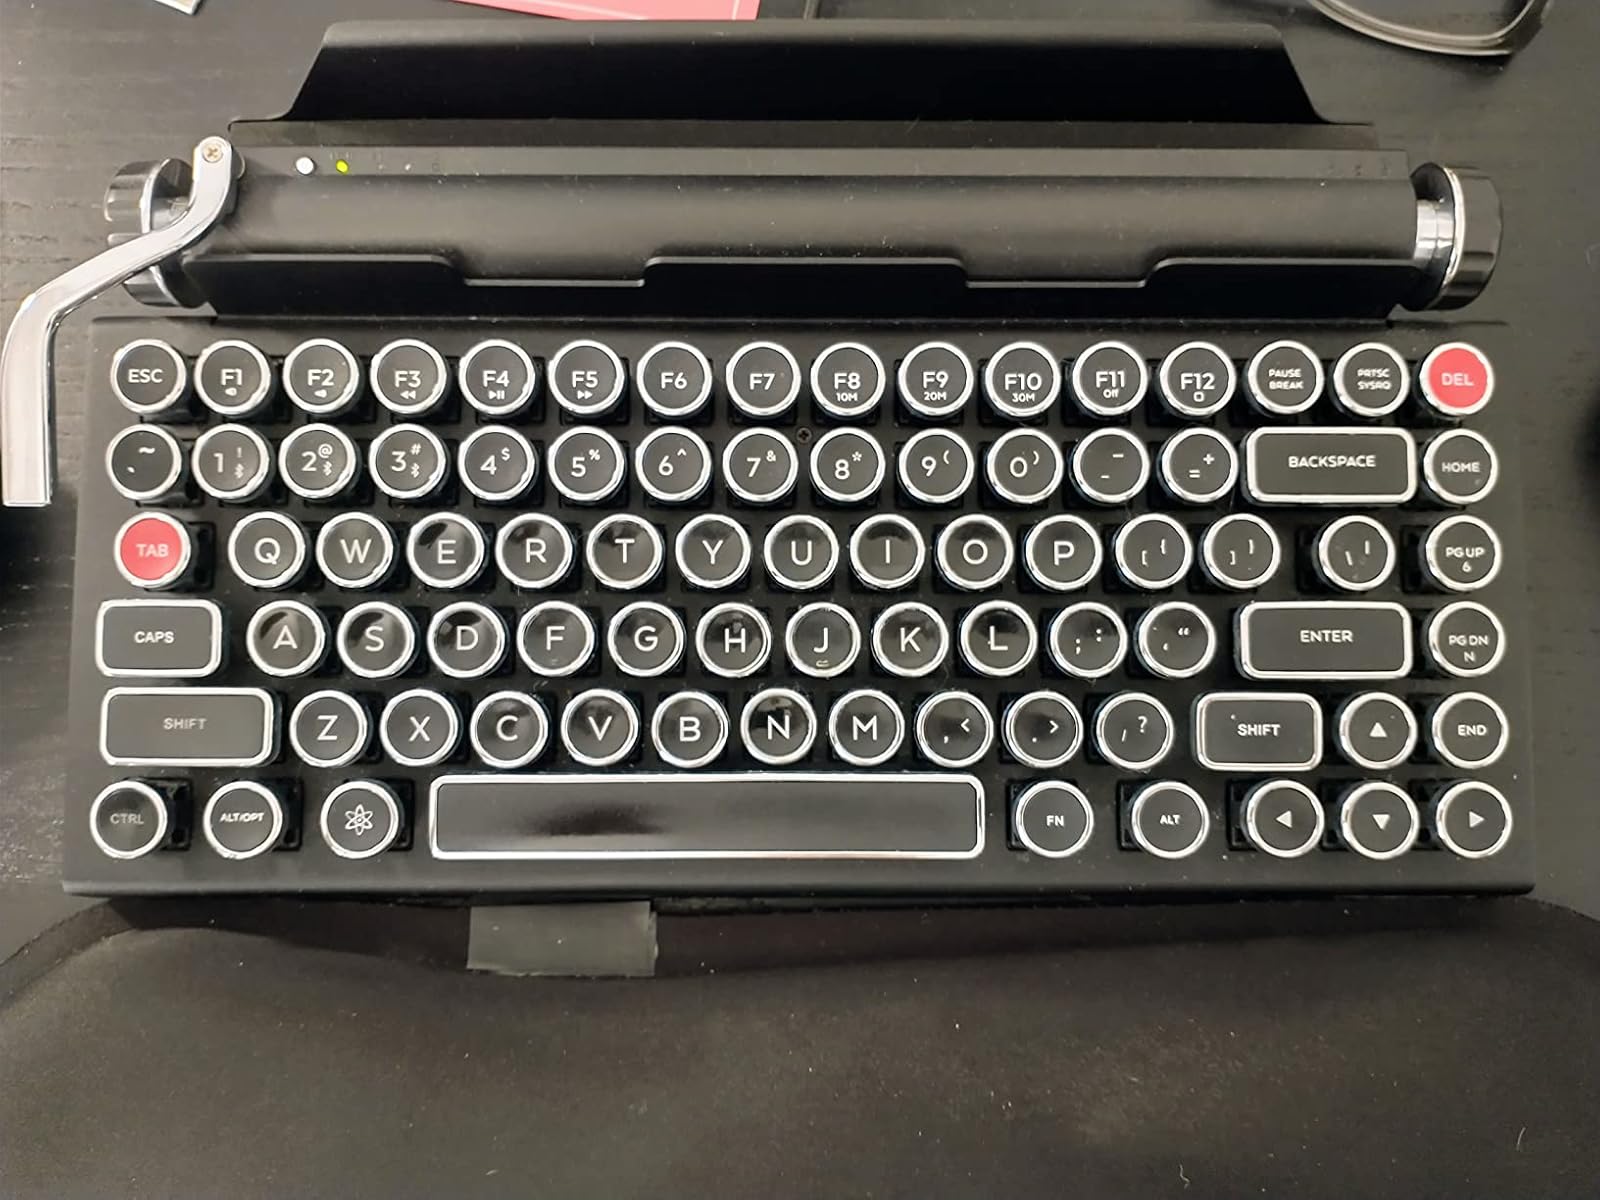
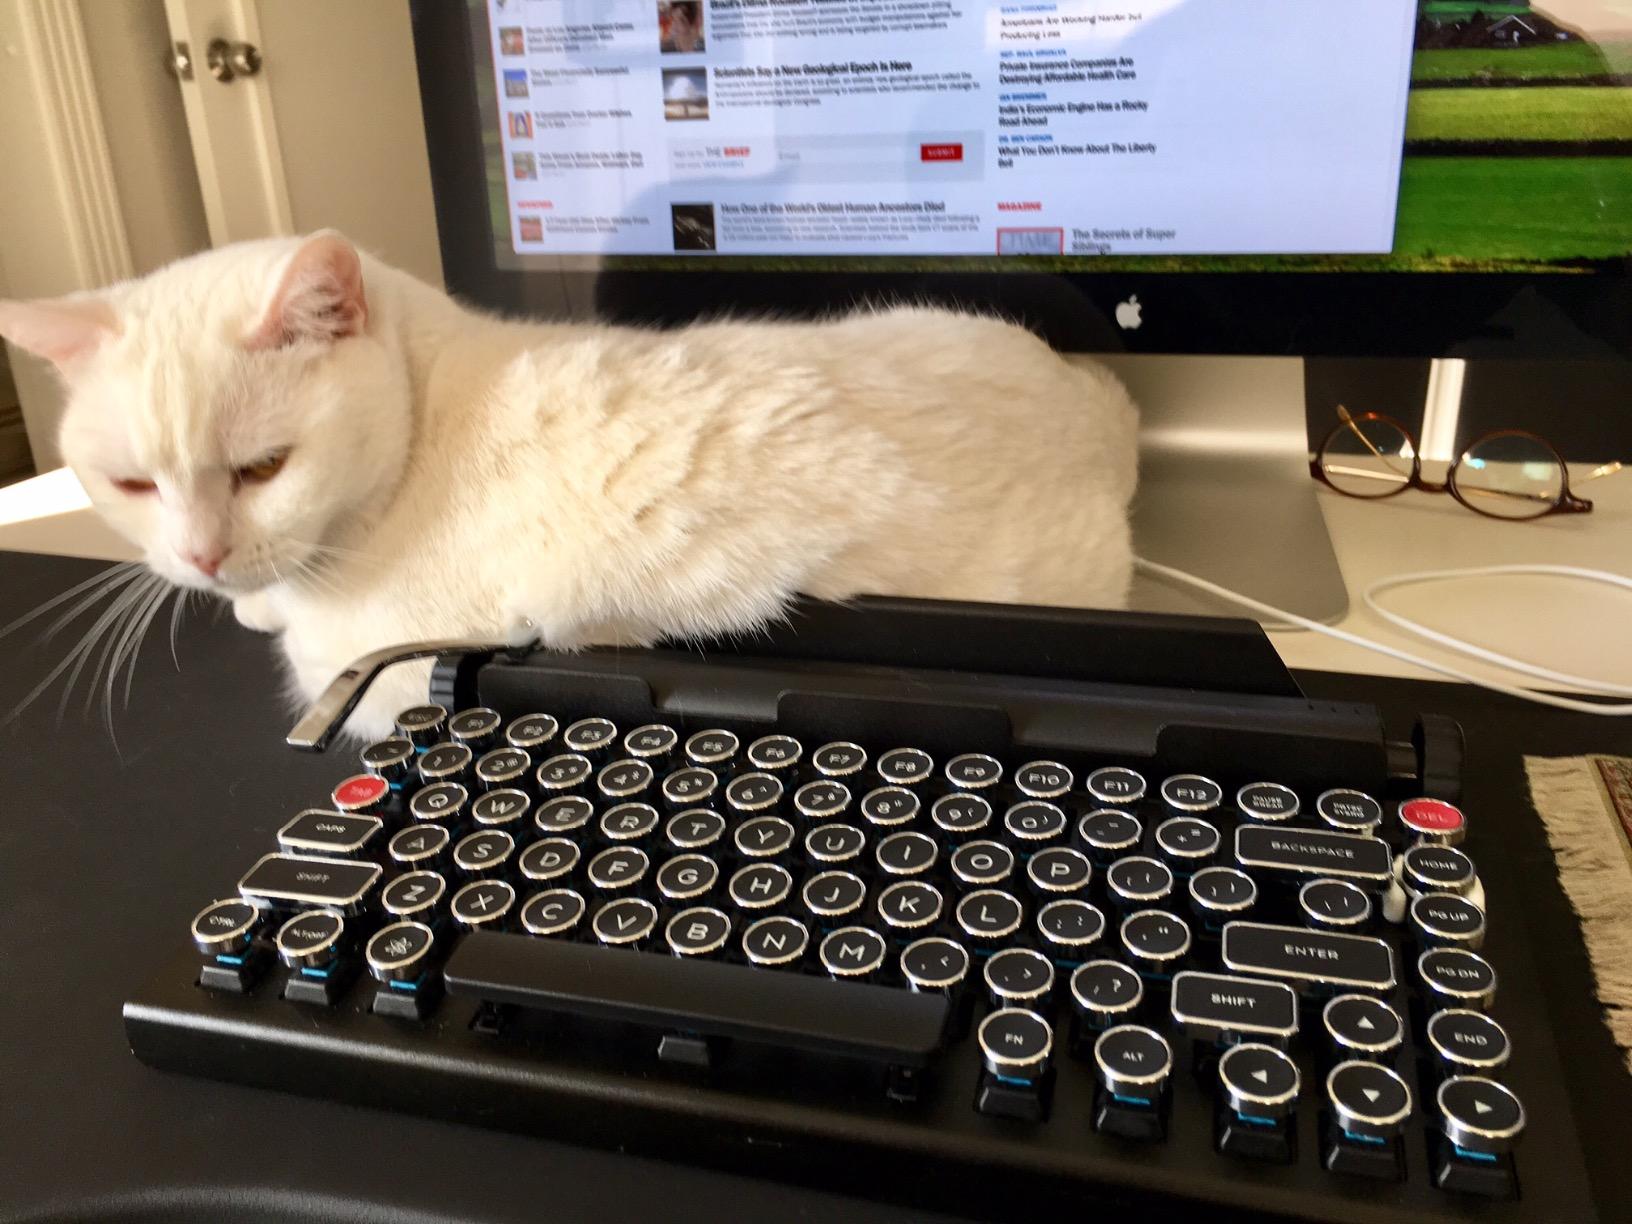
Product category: keyboard
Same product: yes